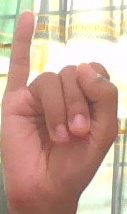
ASL sign: I